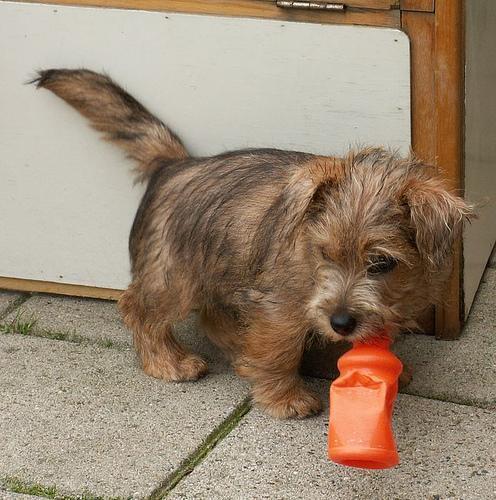
Norfolk_terrier